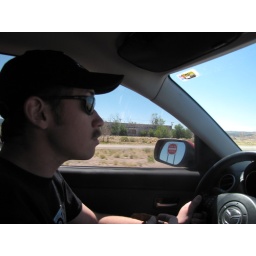
Meant to snap the building in the background, but ended up getting an interesting shot in the side mirror